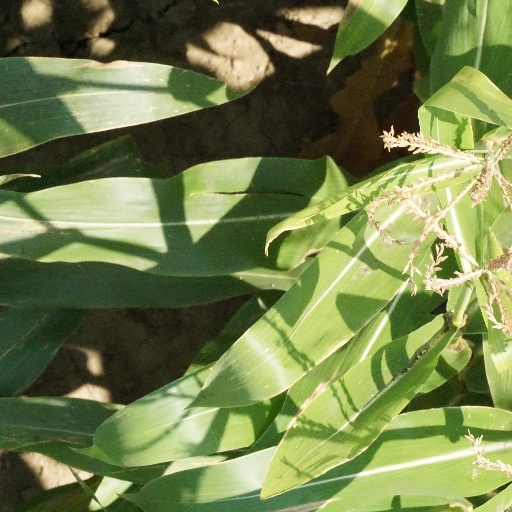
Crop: maize; corn